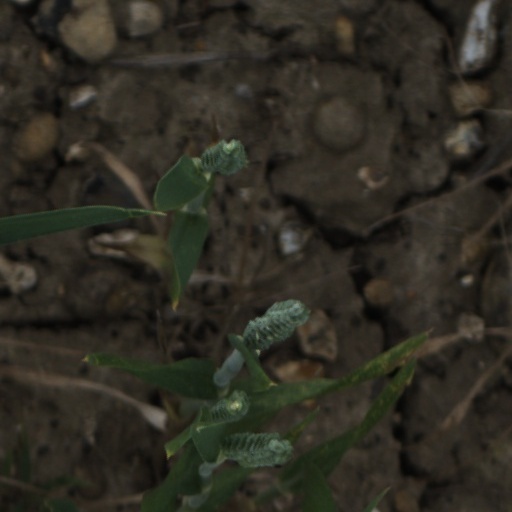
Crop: wheat